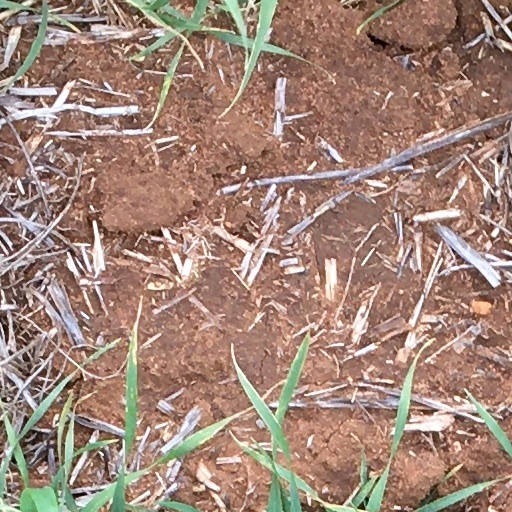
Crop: wheat